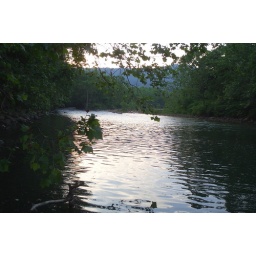
Potomac river at the ball park in westernport a3